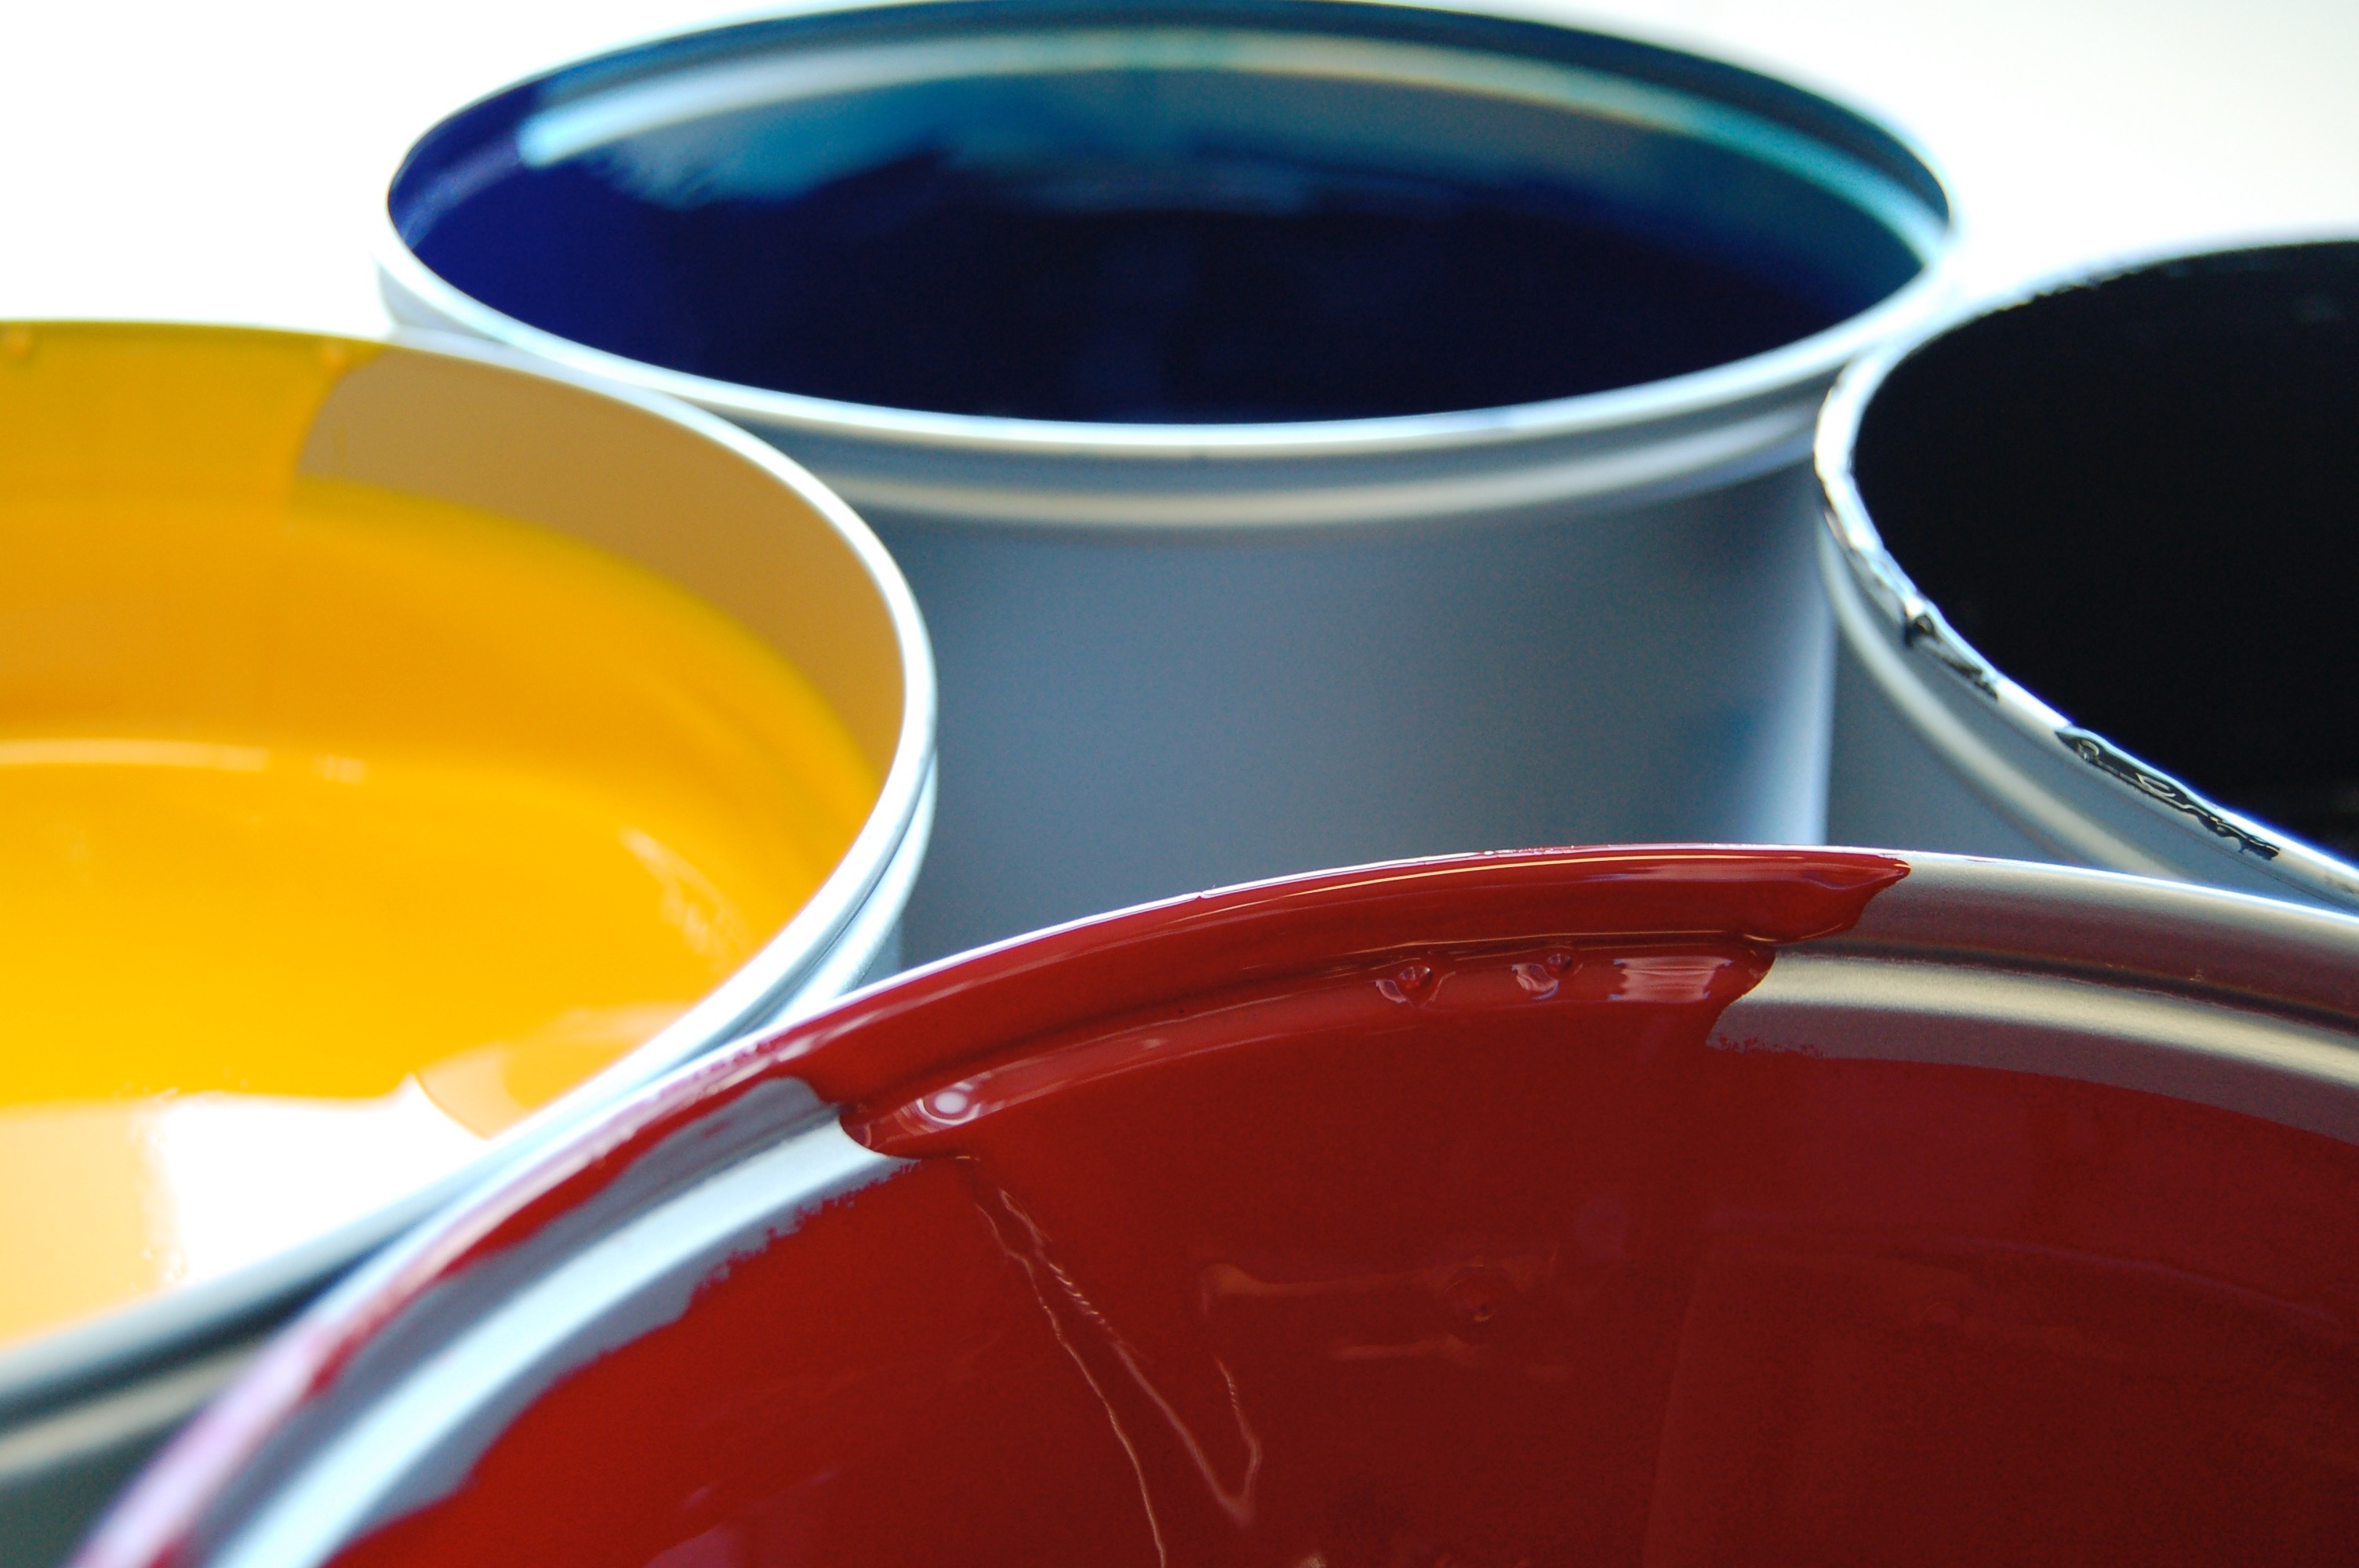
wheel, glass, print, color, printing, pressure, cmyk, four color printing, printing inks, farbeimer